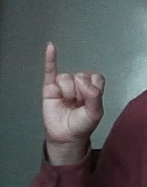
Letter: meem